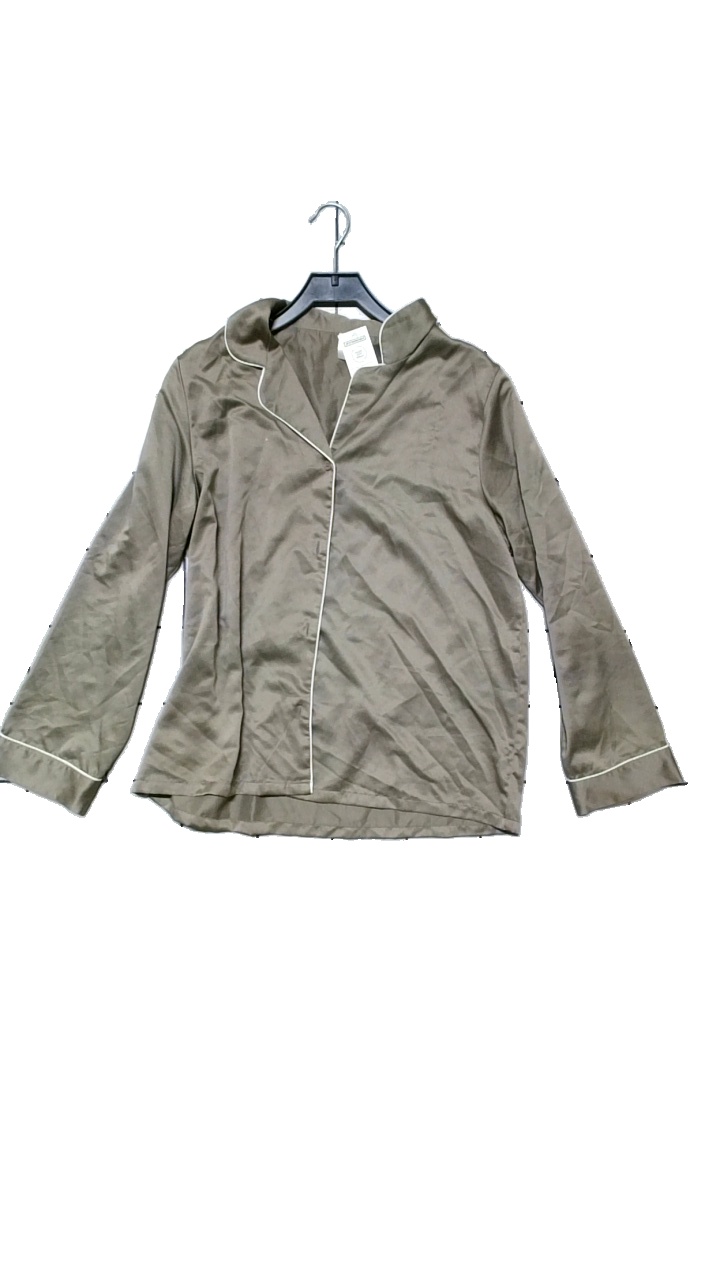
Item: Pajamas (Ladies)
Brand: Ladies Lounge
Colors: Beige
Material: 100% polyester
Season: All
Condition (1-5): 3
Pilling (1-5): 4
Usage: Reuse
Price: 50-100